Nosy Ve-Androka National Park

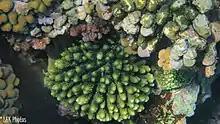
Coral in Nosy Ve-Androka National Park

Nosy Ve-Androka National Park is a Protected Marine Area located in the southwestern part of Madagascar, south of Tulear, and 40 km south of the tourist village of Anakao. It lies between latitudes 25 ° 29/25 ° 09 South and longitudes 44 ° 50/45 ° 06 East and covers an area of 92080 ha. It is composed of Core Areas totalling 28,820 ha and Buffer Zones totalling 63,260 ha. The park is made up of eight parcels in two clusters, with part found along the coast adjacent to Tsimanampetsotsa National Park. It includes sections of the rich coral reef system of South West Madagascar in the Mozambique Channel, recognized as the third largest reef system in the world. Diversity of habitats include fringing reefs, barrier reefs, coral reef beds, seagrass area, open sea, rocky coast and sandy beaches. The Nosy Ve-Androka National Park contains about 140 species of coral and 240 species of fish. There are also rare species such as Coelacanths, marine turtle species, dugongs, dolphins and whales and sandy beaches that are used by nesting sea turtles.